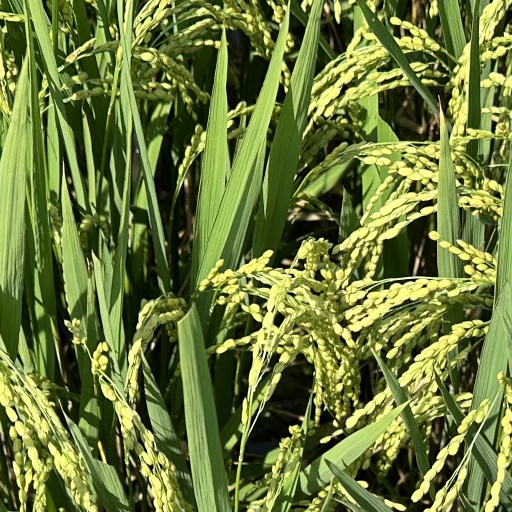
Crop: rice